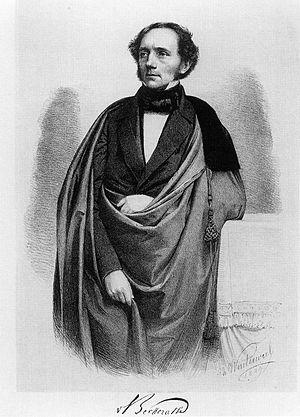
Hermann von Beckerath est un banquier et homme politique libéral prussien. Durant la révolution de mars, il est ministre des finances du pouvoir central provisoire, le gouvernement national allemand en 1848.